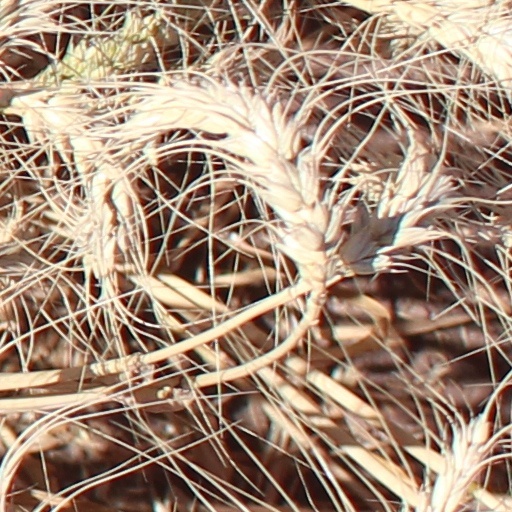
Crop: wheat